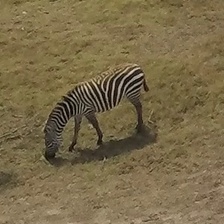
Pose orientation: left